Miami and Erie Canal

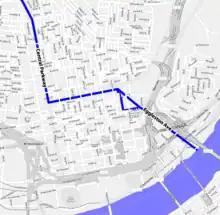
Former location of the canal in downtown Cincinnati.

Although urban development has destroyed most vestiges of the canal, some locks and sections of the waterway have survived. One of the original locks (#17) is located in the Carillon Historical Park in Dayton. An unrestored but complete lock (#15) is located just off Main Street (State Route 571) in Tipp City. Remains of the Excello lock are located in the Butler County "Excello Locks Park" near the intersection of State Route 73 and South Hamilton Middletown Road in Lemon Township. The massive west abutment of the Old Nine-mile Aqueduct over the Great Miami River is still present approximately upstream of the Taylorsville Dam east of Vandalia (Montgomery County). The abutment terminates a fairly intact canal segment that extends at least north to Tipp City. This segment includes an intact concrete weir near the abandoned Vandalia water treatment plant (aka "Tadmore Station") and a ruined lock (#16, "Picayune") about halfway to Tipp City along Canal Road.